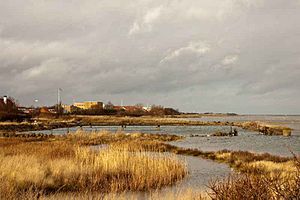
Nordre Skanse Havn
Skansehavnen, november 2009
Nordre Skanse Havn er en lille jollehavn beliggende ud for Nordre Skanse i Frederikshavns nordlige udkant.